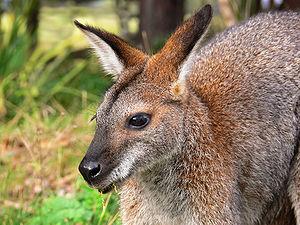
Un wallaby de Bennett (Macropus rufogriseus) femelle.